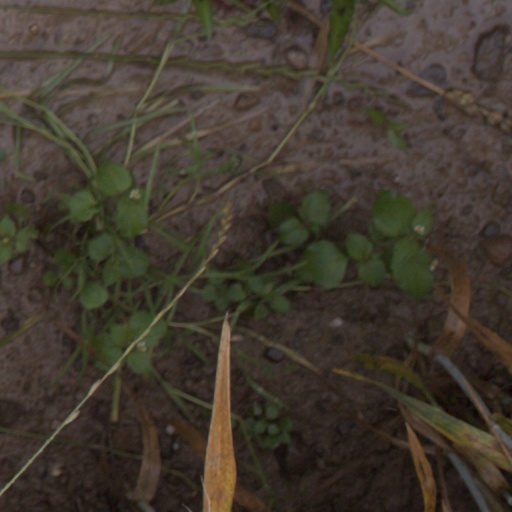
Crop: wheat